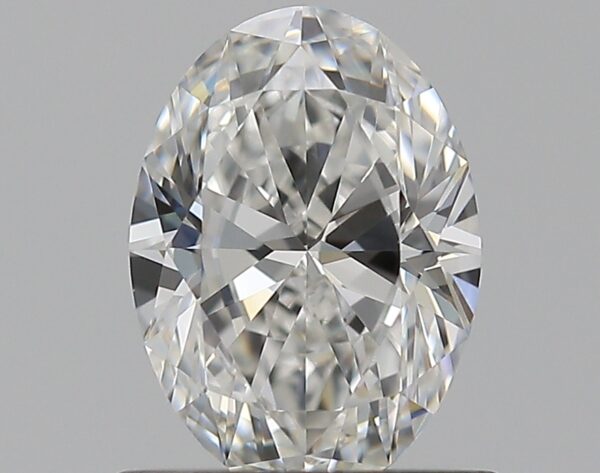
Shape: oval
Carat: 0.7
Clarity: VVS1
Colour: F
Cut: EX
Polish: VG
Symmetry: VG
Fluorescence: N
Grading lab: GIA
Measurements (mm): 6.91 x 4.99 x 3.07